True-range multilateration

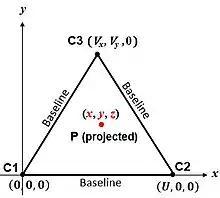
Fig. 2 3-D True-Range Multilateration Scenario. C1, C2 and C3 are known centers of spheres in the x,y plane. P is point whose (x,y,z) coordinates are desired based on its ranges to C1, C2 and C3.

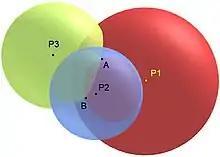
3-D Trilateration limits the potential positions amount to two (here A or B)

There are multiple algorithms that solve the 3-D Cartesian true-range multilateration problem directly (i.e., in closed-form) – e.g., Fang. Moreover, one can adopt closed-form algorithms developed for pseudo range multilateration. Bancroft's algorithm (adapted) employs vectors, which is an advantage in some situations.